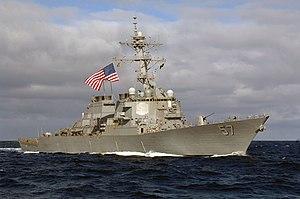
L’USS Mitscher (DDG-57) est un destroyer américain de la classe Arleigh Burke. Il porte le nom de Marc Mitscher, amiral de l'United States Navy ayant notamment servi à la mer pendant la Seconde Guerre mondiale.